Fowlerville, Michigan

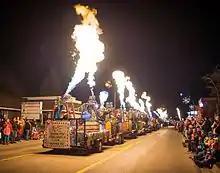
Fire Train

Fowlerville is a village in Livingston County in the U.S. state of Michigan. It is located in the northeast portion of Handy Township. The population was 2,951 at the time of the 2020 census.